Algood United Methodist Church

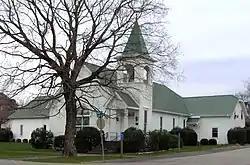

Algood United Methodist Church is a historic United Methodist church at 135 West Main Street in Algood, Tennessee.